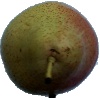
Label: Pear Forelle 1